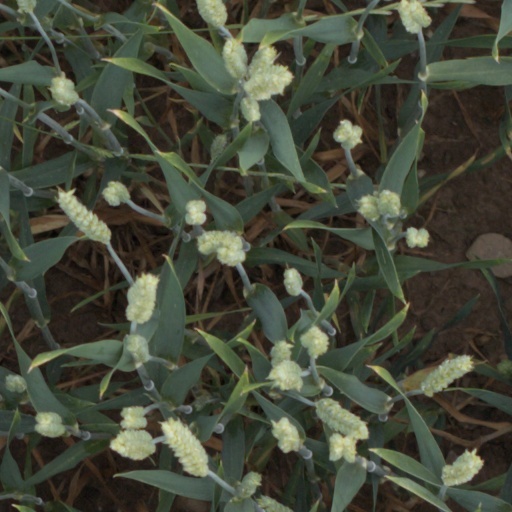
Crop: wheat